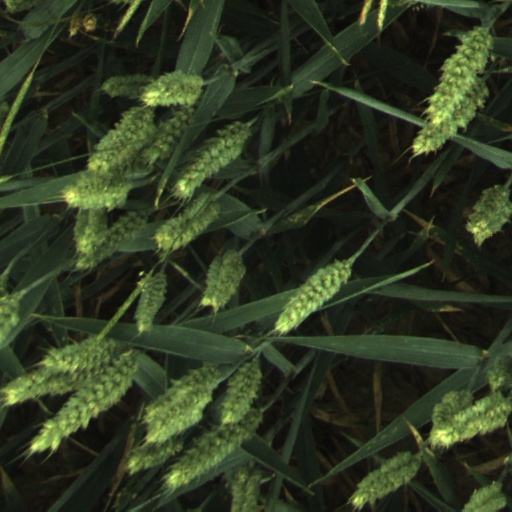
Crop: wheat